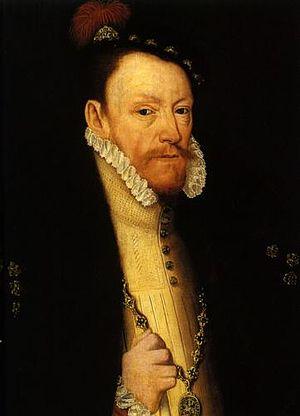
Kenilworth est un roman historique de l'auteur écossais Walter Scott, paru le 15 janvier 1821 sous la signature « par l'auteur de Waverley ». Il s'inspire très librement de la mort suspecte d'Amy Robsart le 8 septembre 1560. Il transpose cet événement en 1575, année où Élisabeth Iʳᵉ est reçue avec un faste inouï au château de Kenilworth.